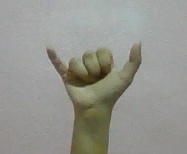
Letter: ya